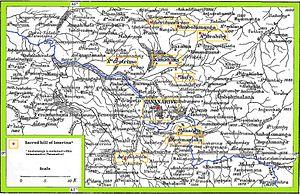
Carte de l'Imyrne (region de Tananarive aux hauts plateaux de Madagascar), montrant quelques unes des douze collines sacrees.